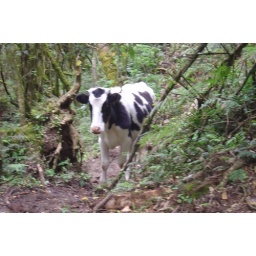
i came across a cow in the forest